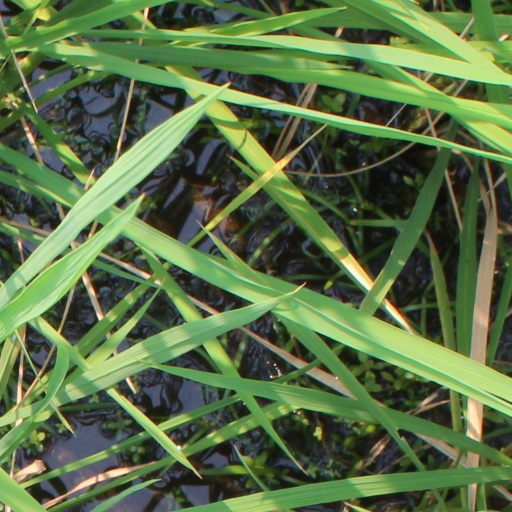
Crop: rice